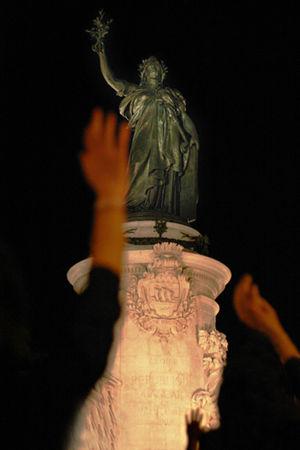
La prise en otage de Florence Aubenas et Hussein Hanoun al-Saadi le 5 janvier 2005 se conclut par leur libération le 11 juin 2005.